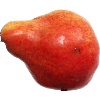
Label: red_pear